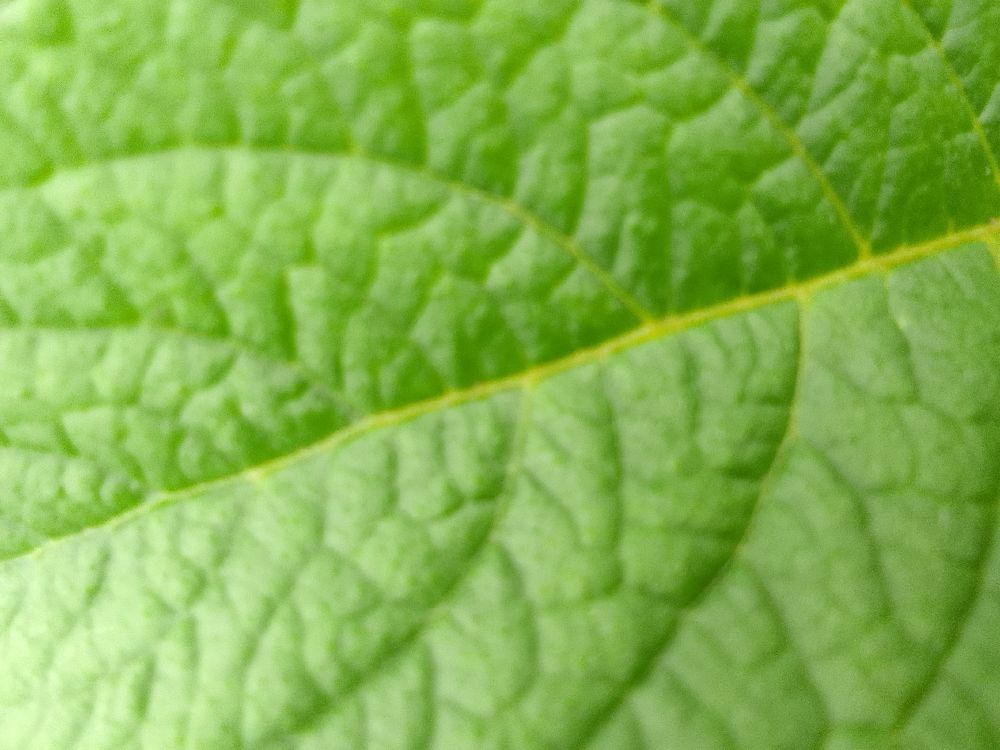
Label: Healthy